Achille Anani

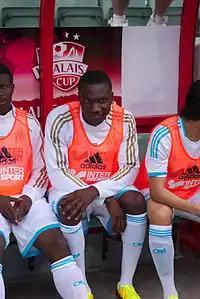
Anani on the bench for Marseille's game during the Valais Cup in 2013

Marcellin Achille Anani Junior (born 27 December 1994), commonly known as Achille Anani, is an Ivorian professional footballer who plays as a forward for French club Villefranche on loan from Red Star.